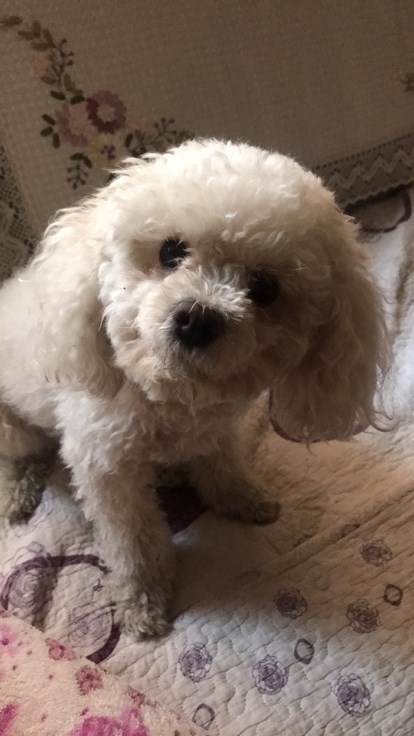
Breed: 3083-n000117-Bichon_Frise